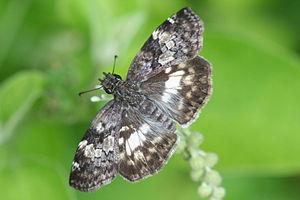
Chiomara est un genre de lépidoptères de la famille des Hesperiidae.